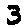
Label: 3